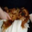
Label: dog